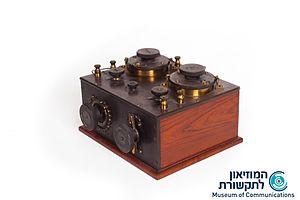
Une boite d'accord de récepteur radio (pour séparer la station radio a écouter des autres stations), pour les récepteurs à détecteur à cristal et à détecteur magnétique et a détecteur électrolytique, de stations de télégraphie sans fil dans la première décennie du 20e siècle."
La télégraphie sans fil, également appelée TSF et radiotélégraphie permet d'écrire à distance en utilisant des ondes électromagnétiques.
Le récepteur à cristal connu sous les noms de poste à galène, de poste à diode ainsi que de poste à pyrite est un récepteur radio à modulation d'amplitude extrêmement simple qui historiquement dès le début du XXᵉ siècle permit la réception des ondes radioélectriques des premières bandes radios, des signaux de la tour Eiffel et des premiers postes de radiodiffusion. Le récepteur à cristal équipait les stations de T.S.F. des navires, les stations de T.S.F. des ballons dirigeables, les stations de T.S.F. des avions, les stations portables. Il a aussi permis à des milliers d'amateurs de s'initier à l'électronique et joua un rôle important pour la diffusion de messages pendant la Première Guerre mondiale et pendant la Seconde Guerre mondiale.